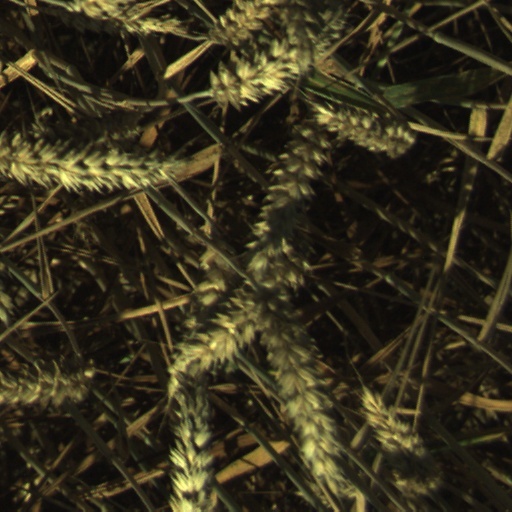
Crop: wheat